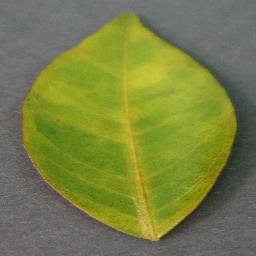
Label: Orange___Haunglongbing_(Citrus_greening)